Matthew Wright (basketball)

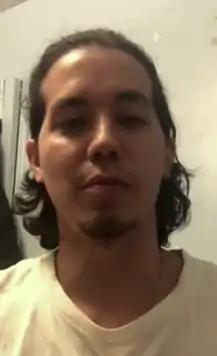
Wright in 2020

Matthew Andrew Christopher Wright (born February 7, 1991) is a Filipino-Canadian professional basketball player for the Kawasaki Brave Thunders of the Japanese B.League. He played college basketball at St. Bonaventure University. He has since become an ABL champion, a two-time PBA All-Star, and a member of Gilas Pilipinas.